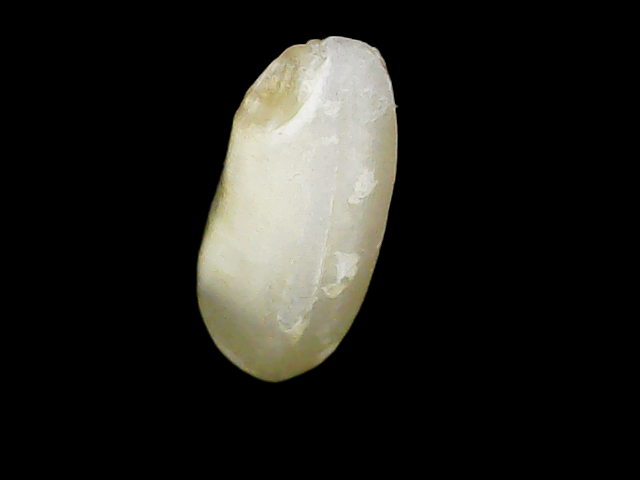
Rice variety: Binadhan10